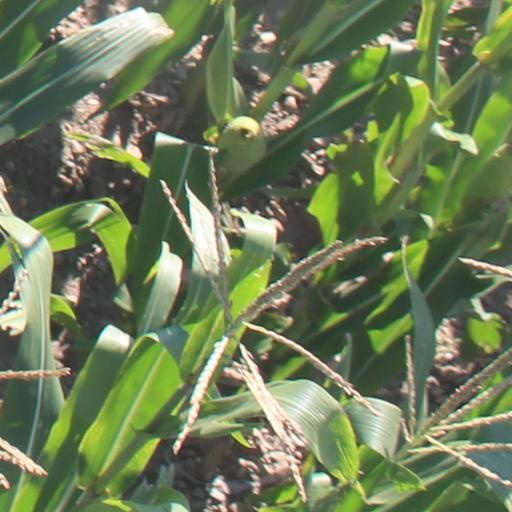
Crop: maize; corn